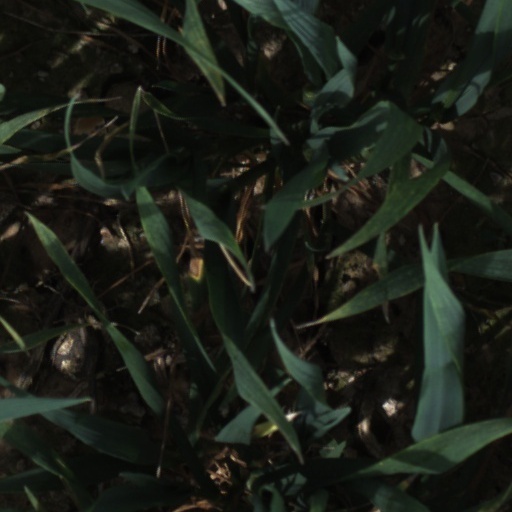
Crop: wheat